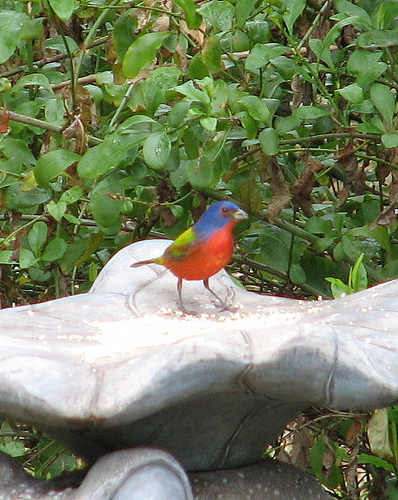
colorful bird! the crown is bright blue, the breast and belly are a pinkish orange. the wings are yellow.
a small bird with a red belly and breast, green wings and a blue head and neck.
this very colorful bird has a blue head with green coverts and a bright red breast and belly.
this bird has a short beak with blue, red and yellow feathersbird with medium triangular bill, blue head and crown, red breast, and yellow wings.
this particular bird has a red belly with red breasts and a blue head and green secondariesa small colorful bird with green blue and red coverts and secondaries, a blue head, and red throat and chest
this bird has wings that are green and has a red belly and blue head
this bird is red with blue and has a very short beak.
this brightly colored bird has a blue crown and nape, an orange throat, breast, belly, and yellow coverts.
Species: Painted Bunting